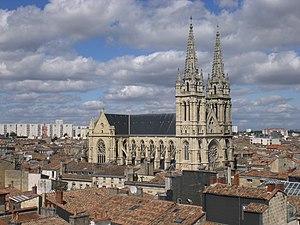
Eglise Saint-Louis, Bordeaux
L'église Saint-Louis-des-Chartrons est une église de Bordeaux en France située dans le quartier des Chartrons au nord de la ville au-delà de la place des Quinconces. Elle est dédiée à saint Louis et dépend de l'archidiocèse de Bordeaux. Ses tours en font l'église la plus haute de Bordeaux.
Le quartier des Chartrons est un quartier de la ville de Bordeaux.
Cet article recense les monuments historiques de Bordeaux, en France.